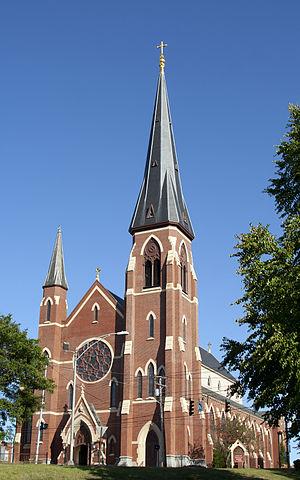
La cathédrale de l'Immaculée-Conception est le principal sanctuaire catholique de la ville de Portland, dans l'État américain du Maine. Elle est le siège du diocèse de Portland et elle est dédiée à l'Immaculée Conception.